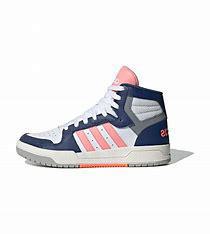
Brand: adidas
Model: neo Adidas NEO Entrap Mid